New England Southern Railroad

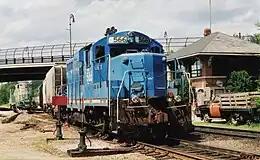
New England Southern 566 and 503 at the tower in Concord in 2004, the railroad's headquarters until their eviction by Pan Am in 2010. Alan Thomas photo, Rick Kfoury collection.

In 2002, the railroad began serving a new customer, Ciment Quebec, in Bow. This profitable growth business caught the eye of Guilford, which had been watching New England Southern build up business in the area. Guilford, which had inherited ownership of the tracks from the B&M in 1983, rebranded itself Pan Am Railways in 2006 and announced its intention to discontinue the New England Southern's lease, so that they might assume operations themselves. Pan Am filed with the Surface Transportation Board for adverse discontinuance of the lease in 2008, and despite a lengthy legal battle and the protests of every freight customer, the filing was approved on April 29, 2010, and ultimately, Pan Am assumed control of the Manchester to Boscawen trackage. Switching services then went from at least three, four times a week, to once, as result.